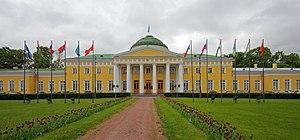
Ivan Iegorovitch Starov, né le 23 février 1745 à Saint-Pétersbourg et mort dans cette même ville le 17 avril 1808, est un architecte russe. Son style marque la transition entre l'époque de Rinaldi et le néo-clacissisme des années 1780, dont la Russie impériale sera le phare.
Les styles architecturaux à Saint-Pétersbourg forment une polyphonie harmonieuse qui a fait de cette ville la première grande ville moderne sur le territoire de l'Empire russe.